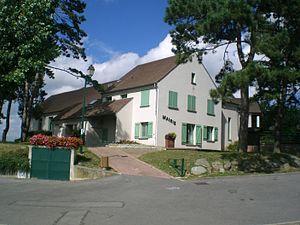
mairie de Génicourt
Génicourt est une commune française située dans le département du Val-d'Oise en région Île-de-France, sur une vaste plaine agricole. Ses habitants sont appelés les Génicourtois.